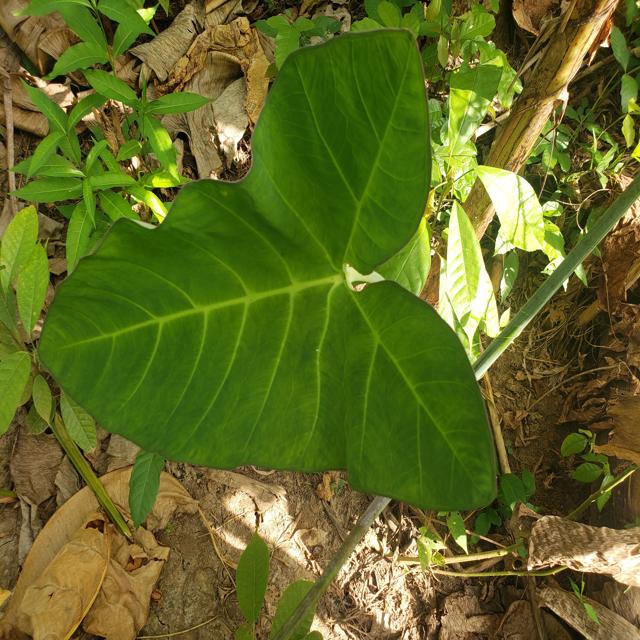
Label: Healthy